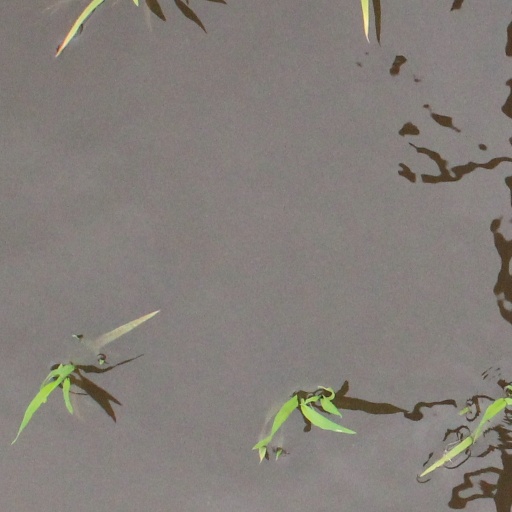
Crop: rice